Bling Bling (video)

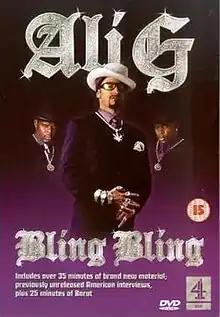

Bling Bling is a straight-to-video release of clips from the "Da Ali G Show", plus unaired segments and an interview with David and Victoria Beckham from a Comic Relief special. It is hosted by Ali G himself.